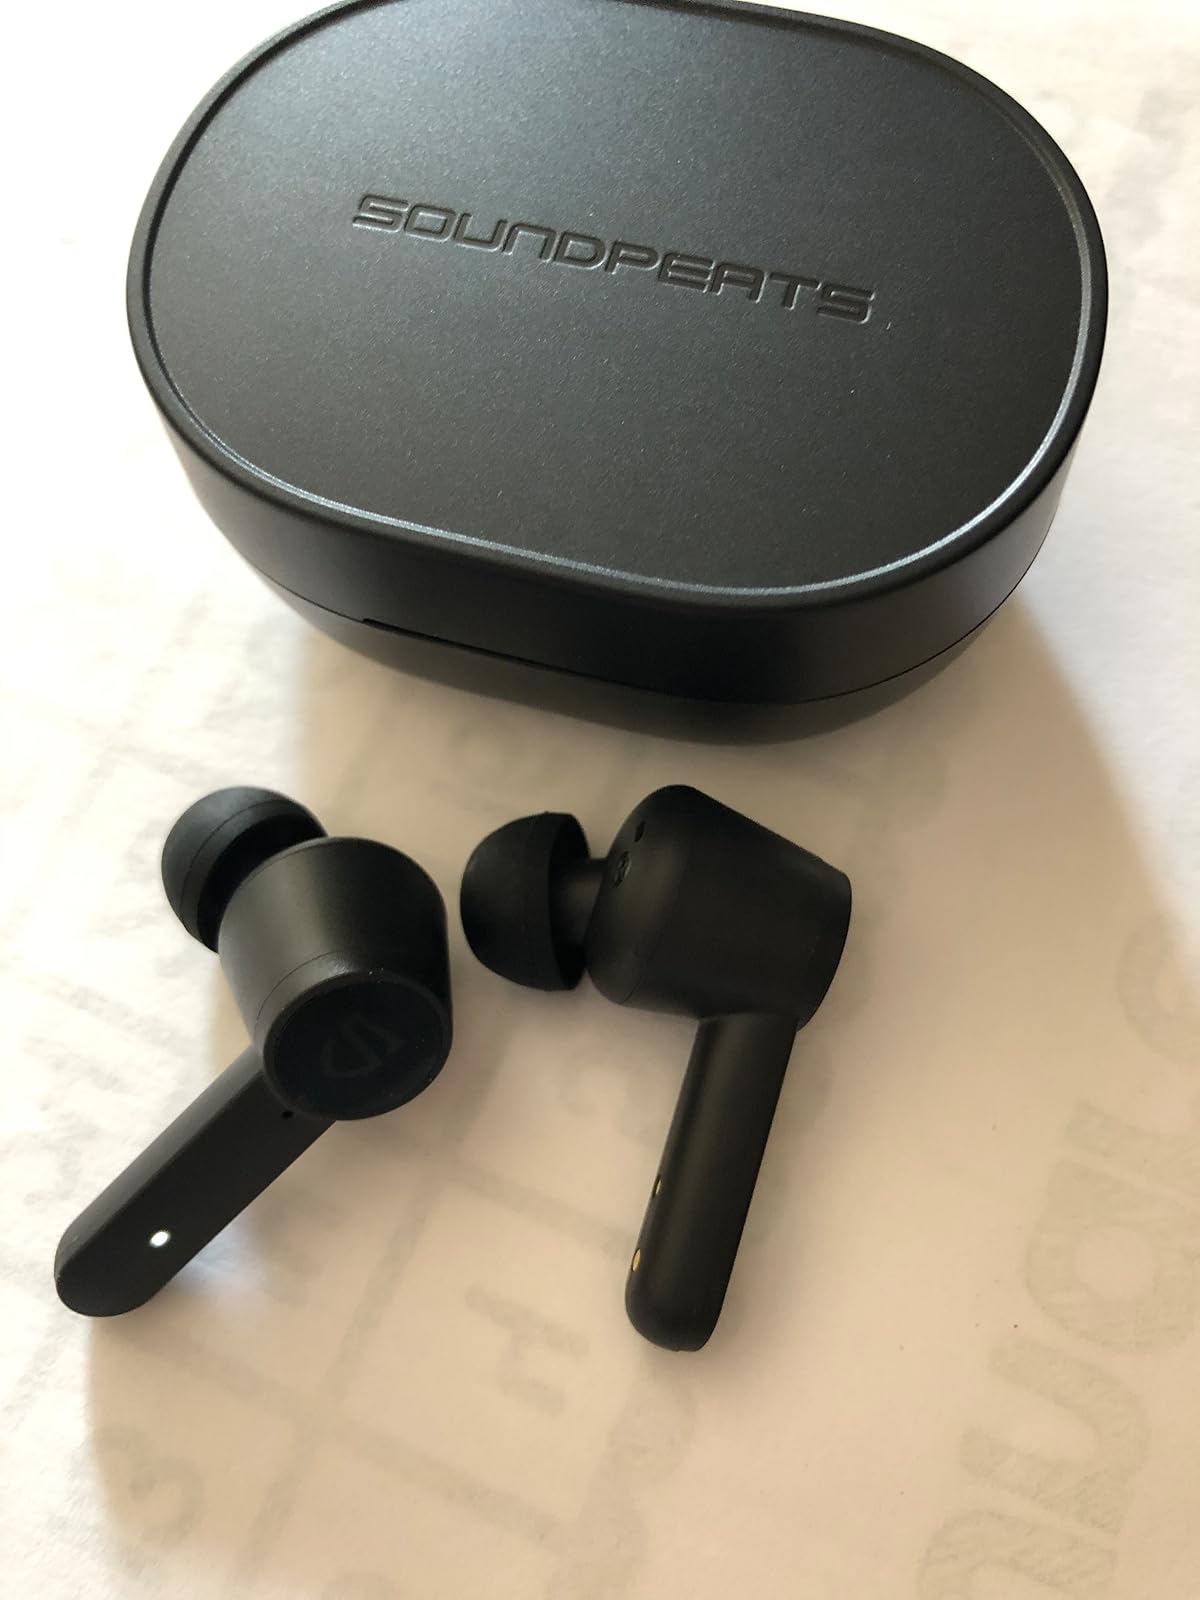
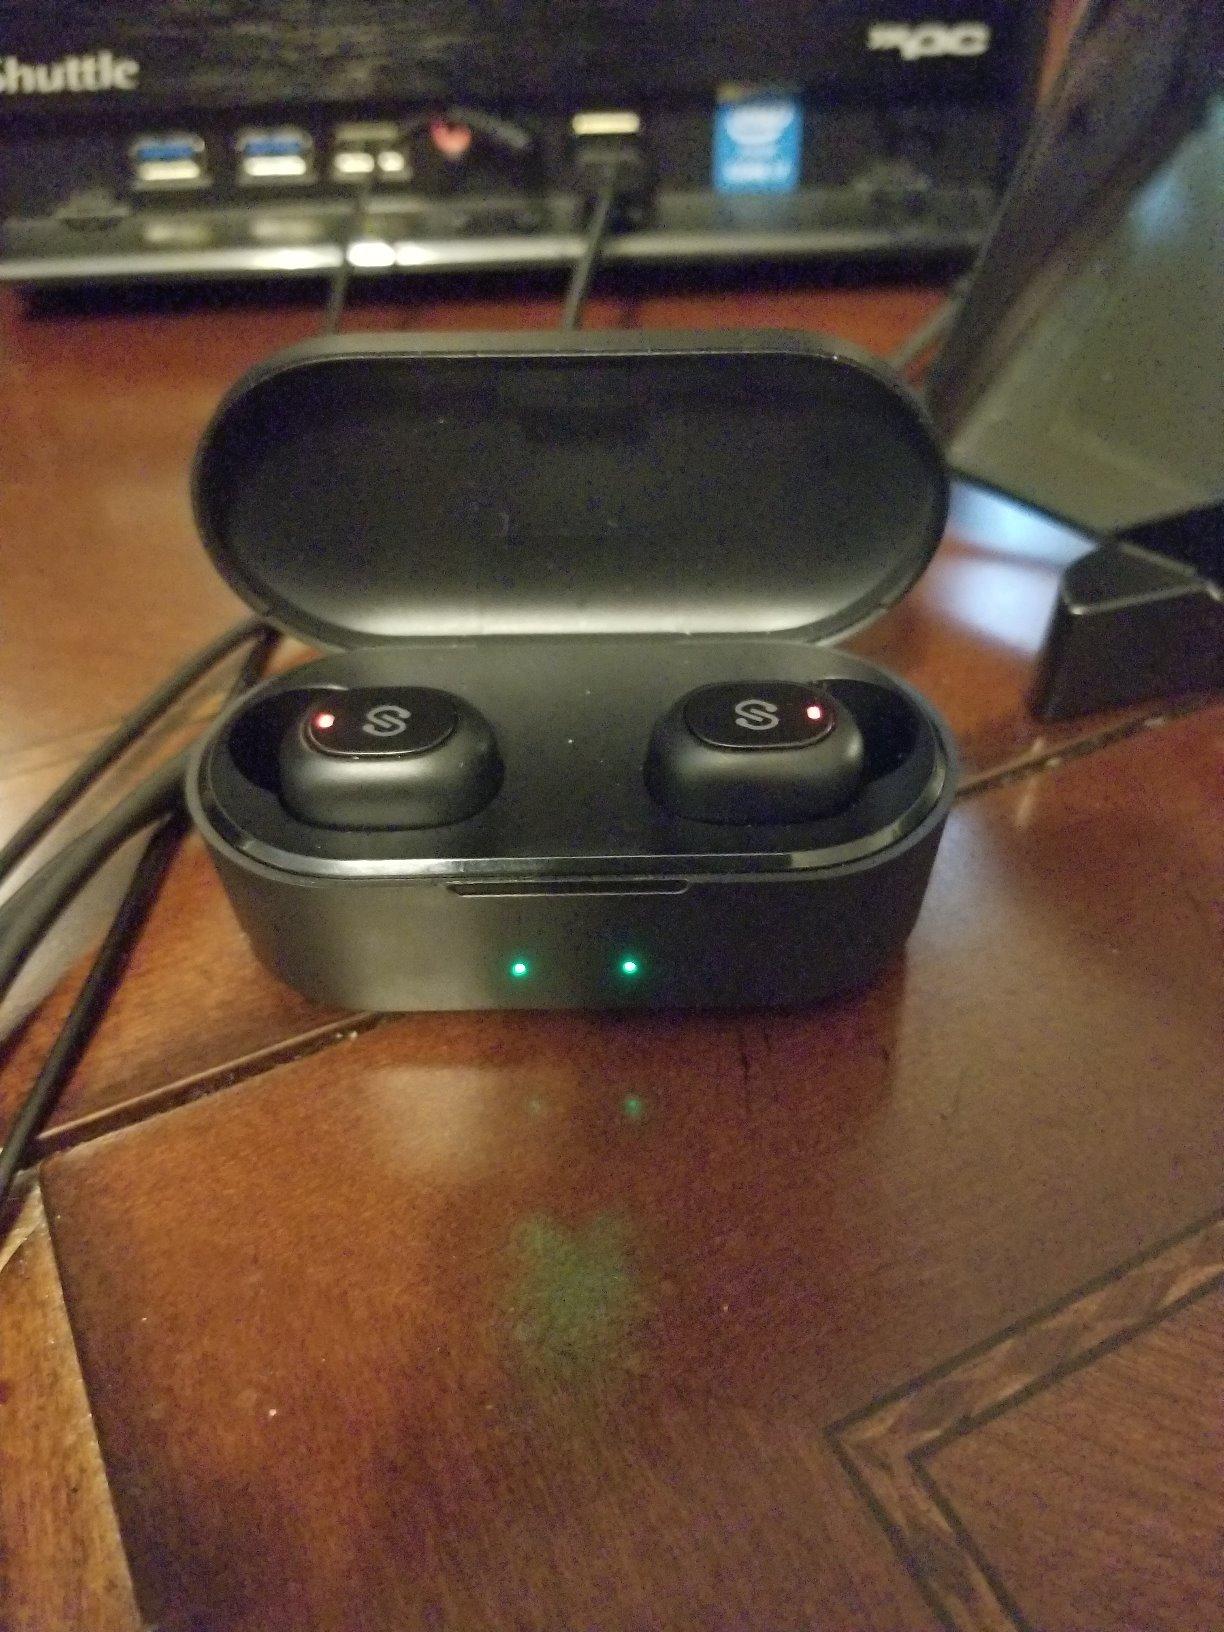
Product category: earbuds
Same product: no